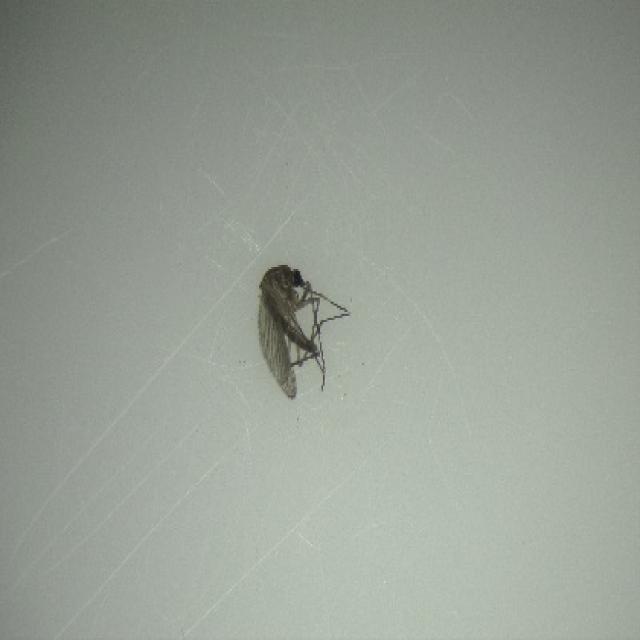
Species: culex_tritaeniorhynchus